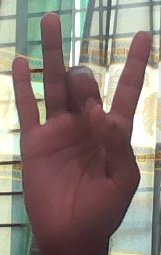
ASL sign: 8